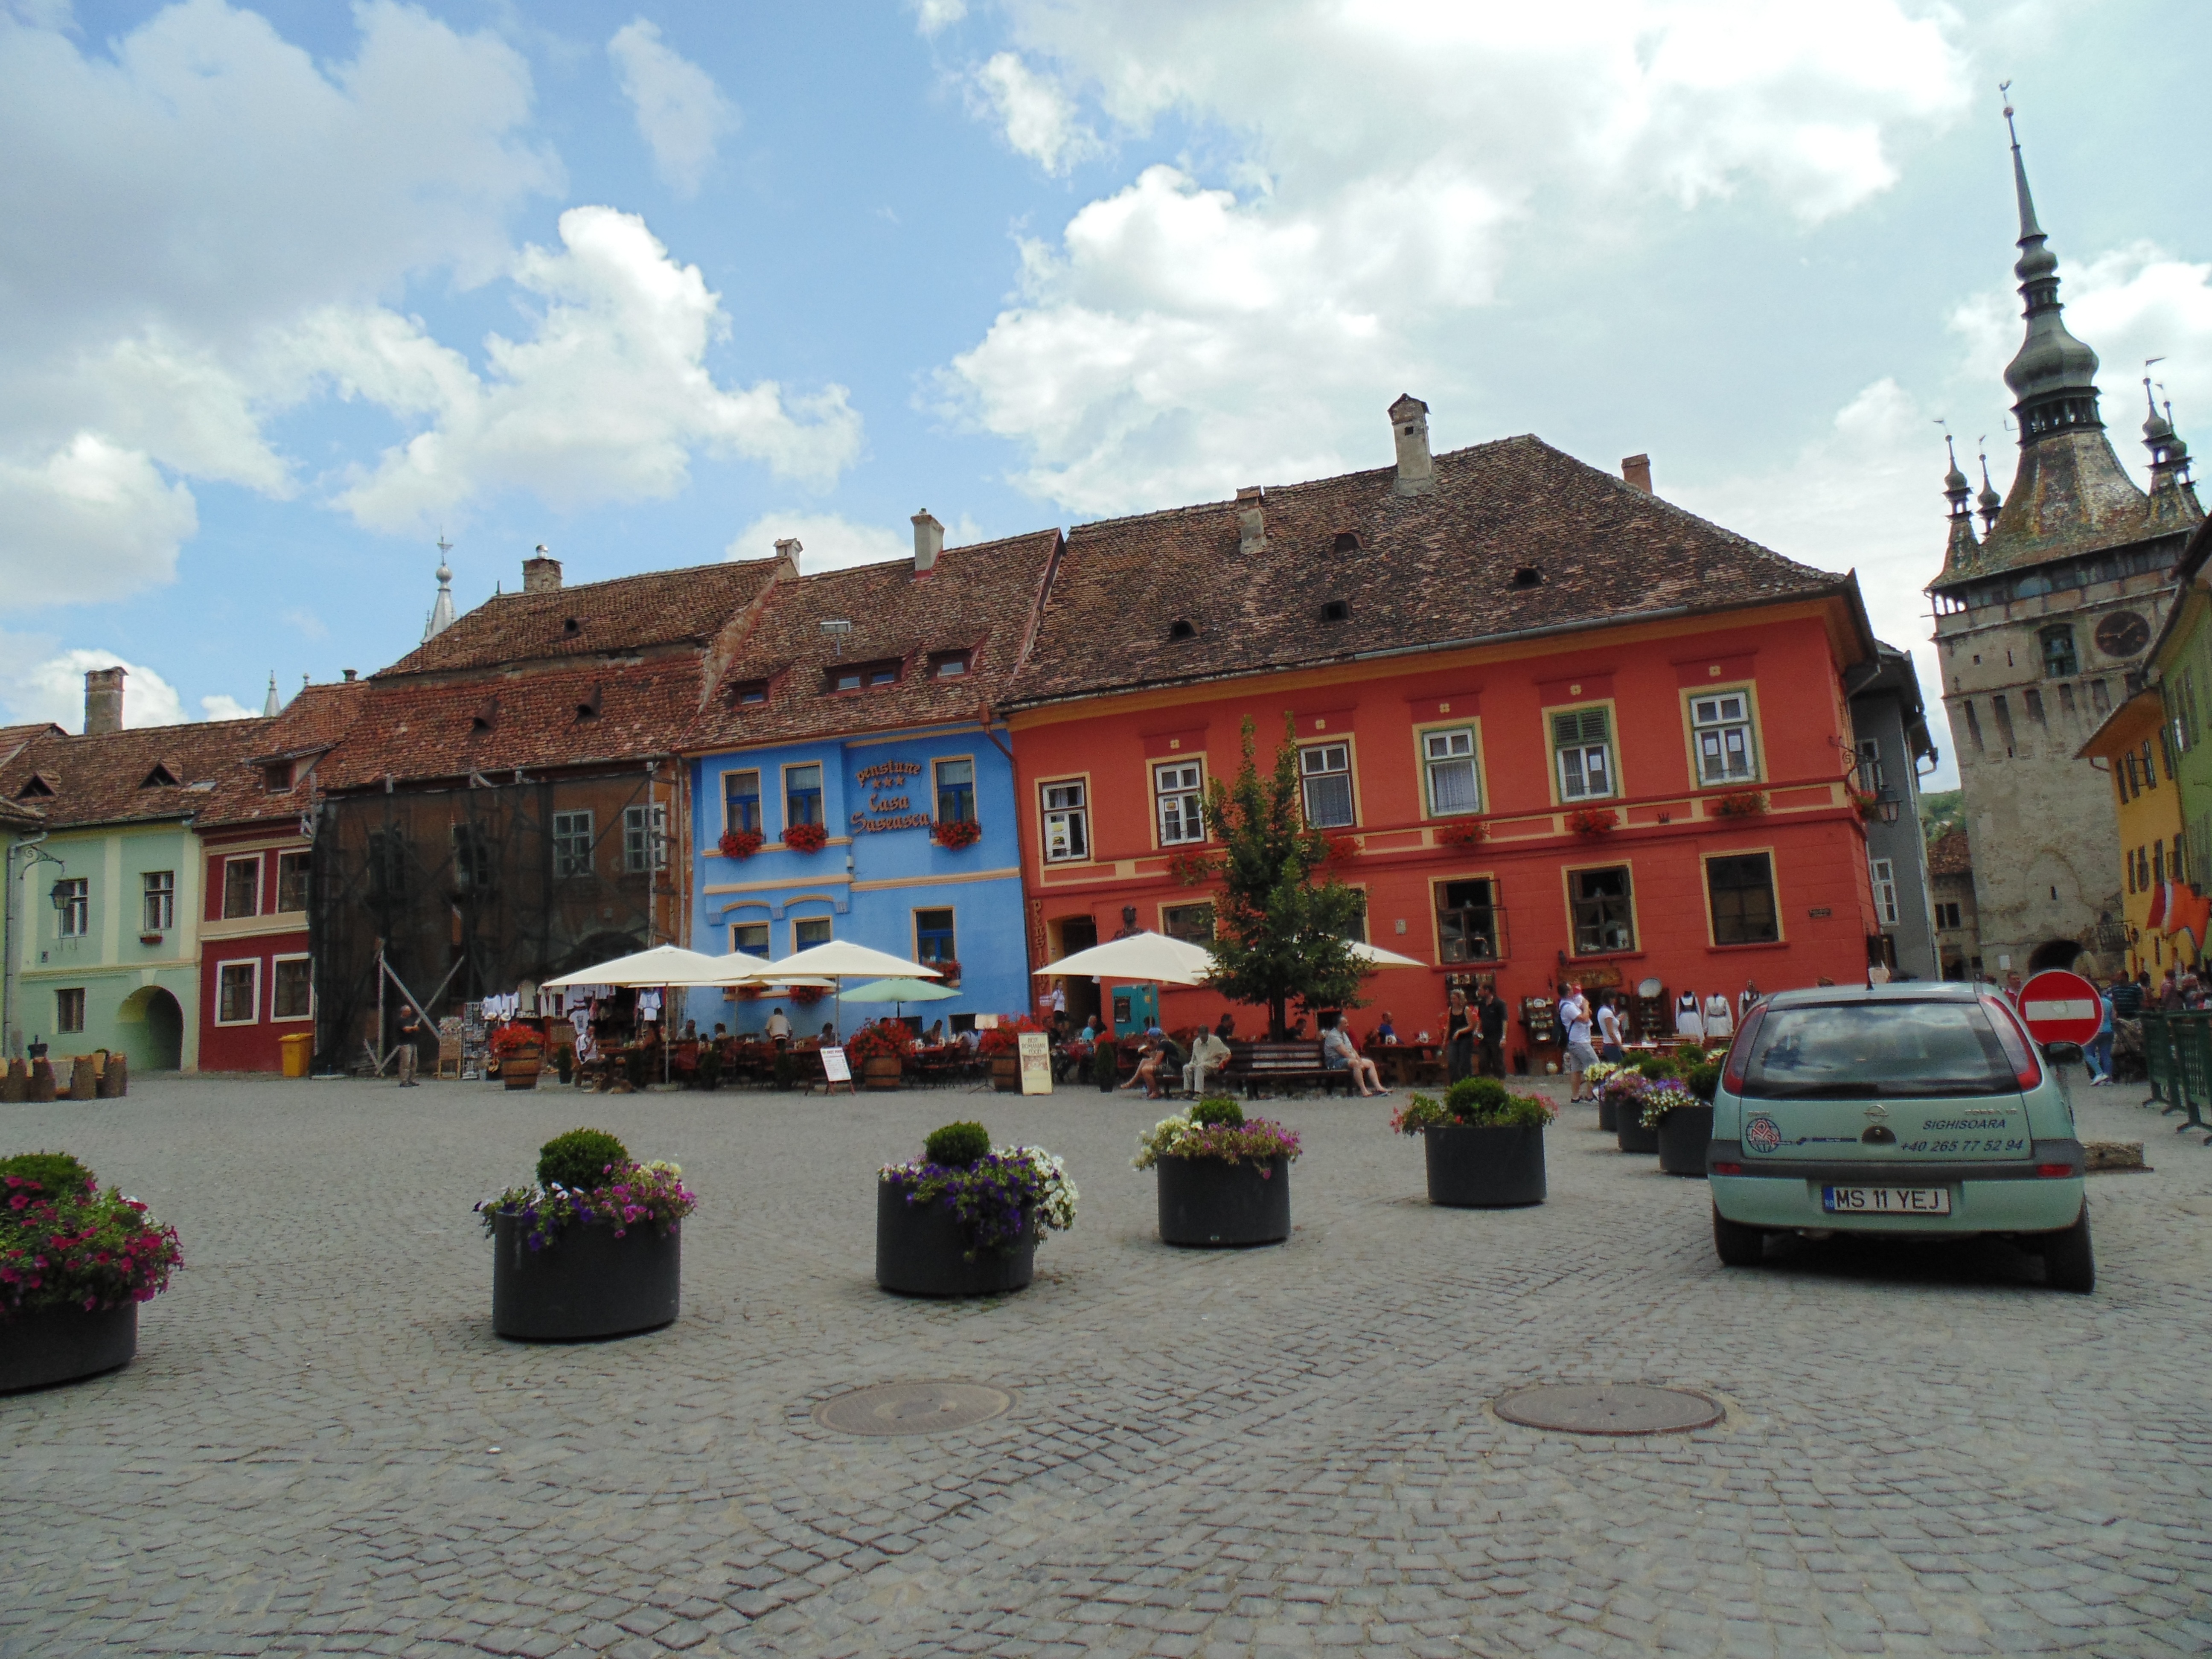
town, palace, vacation, village, property, tourism, waterway, houses, town square, estate, romania, sighisoara